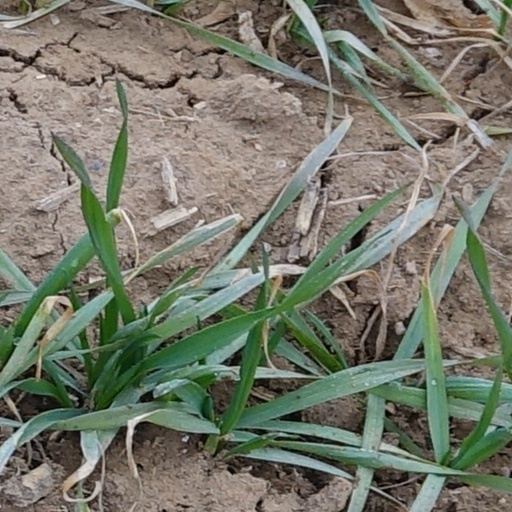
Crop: wheat